Çalgı Çengi İkimiz

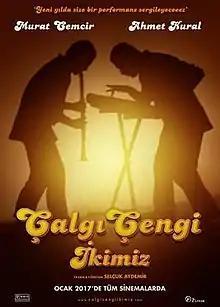
Film Poster

Çalgi Çengi Ikimiz is a 2017 Turkish film. It was released in Turkey by Pinema on 6 January 2017. It is the second film of the series "Çalgı Çengi".